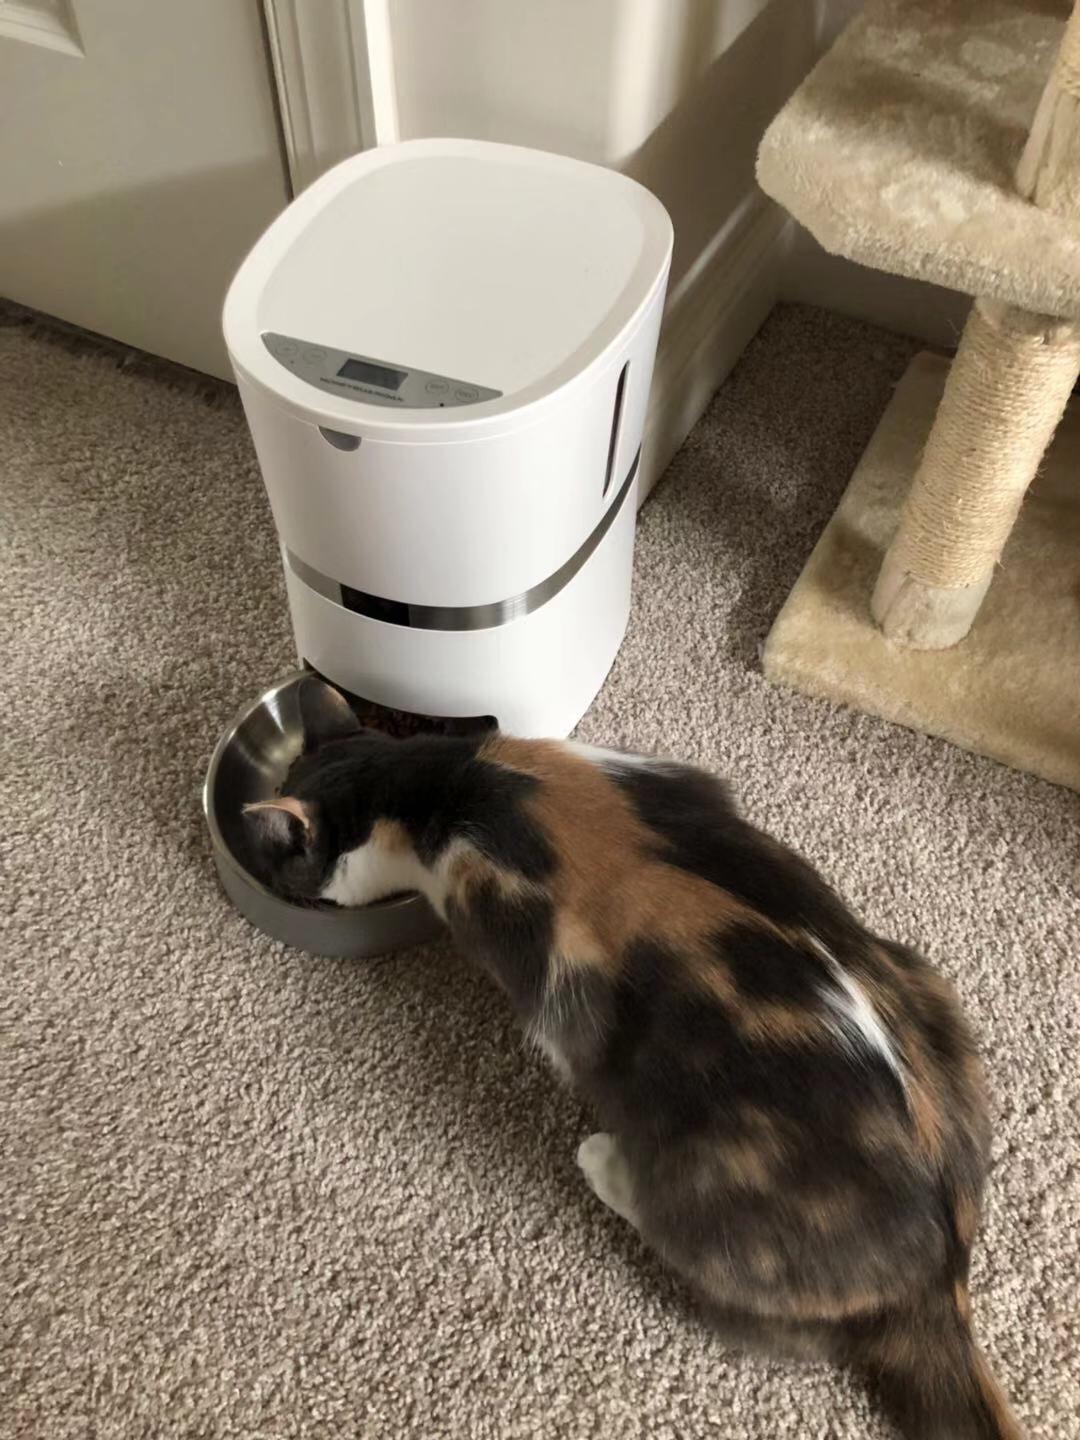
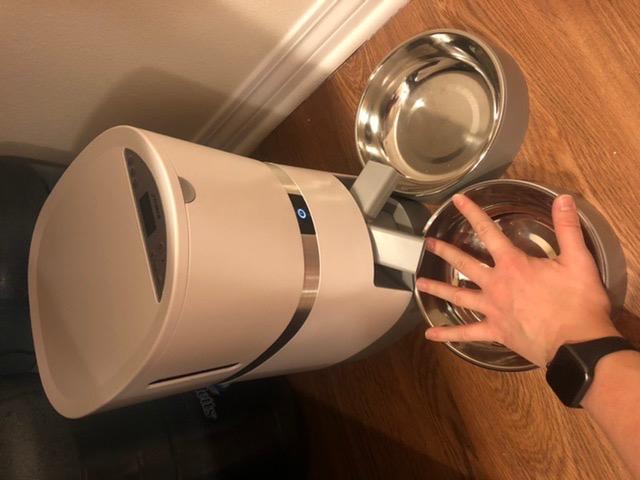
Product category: items_feeder
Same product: no